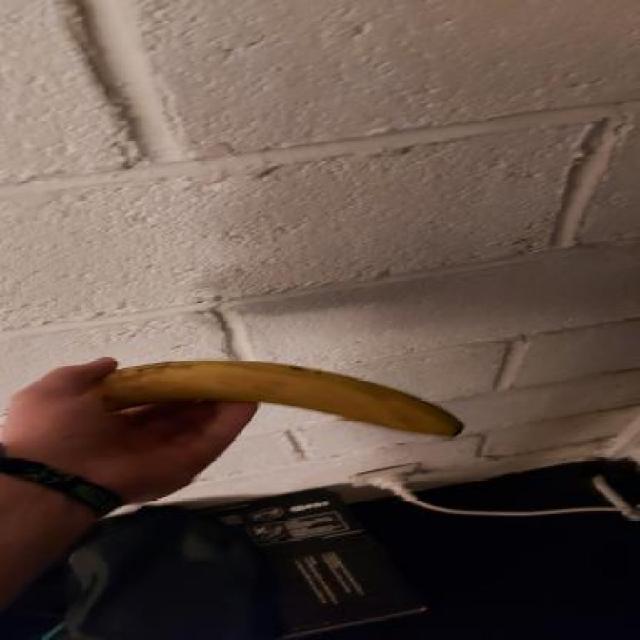
Label: bananas